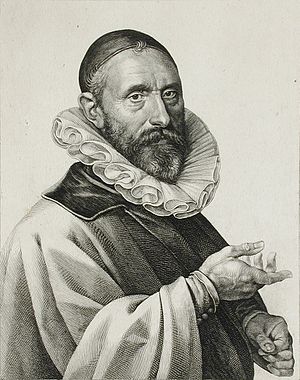
Jan Pieterszoon Sweelinck / Betydning
Portræt fra 1624 af Sweelinck, engraveret af Jan Harmensz. Muller.
Jan Pieterszoon Sweelinck var en nederlandsk organist og komponist. Som komponist på sit instrument kom han til at sætte præg på den nordtyske orgelmusik. Han skrev toccataer, koraler, 254 vokalværker, madrigaler, motetter og salmer.